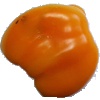
Label: yellow_pepper